Stephen Graham Jones

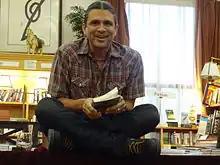
Jones at a 2014 book signing

While he was attending Florida State University, Jones's dissertation director introduced him to Houghton-Mifflin editor Jane Silver at the Writers' Harvest conference. Jones pitched her a novel which he had not yet written, and Silver liked the idea. Jones then wrote the book, "The Fast Red Road", as his dissertation. It was published as his debut novel in 2000. It was followed by "All the Beautiful Sinners" in 2003.